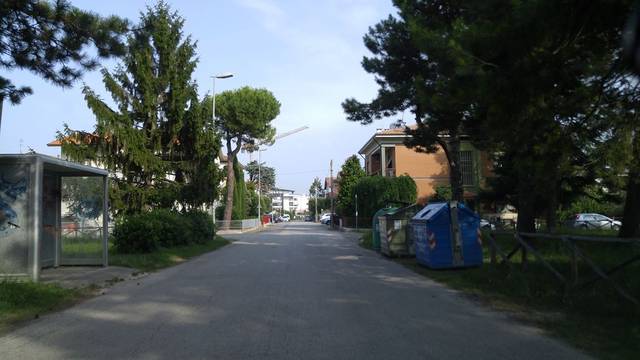
Region: Italy
Coordinates: 43.834, 13.006